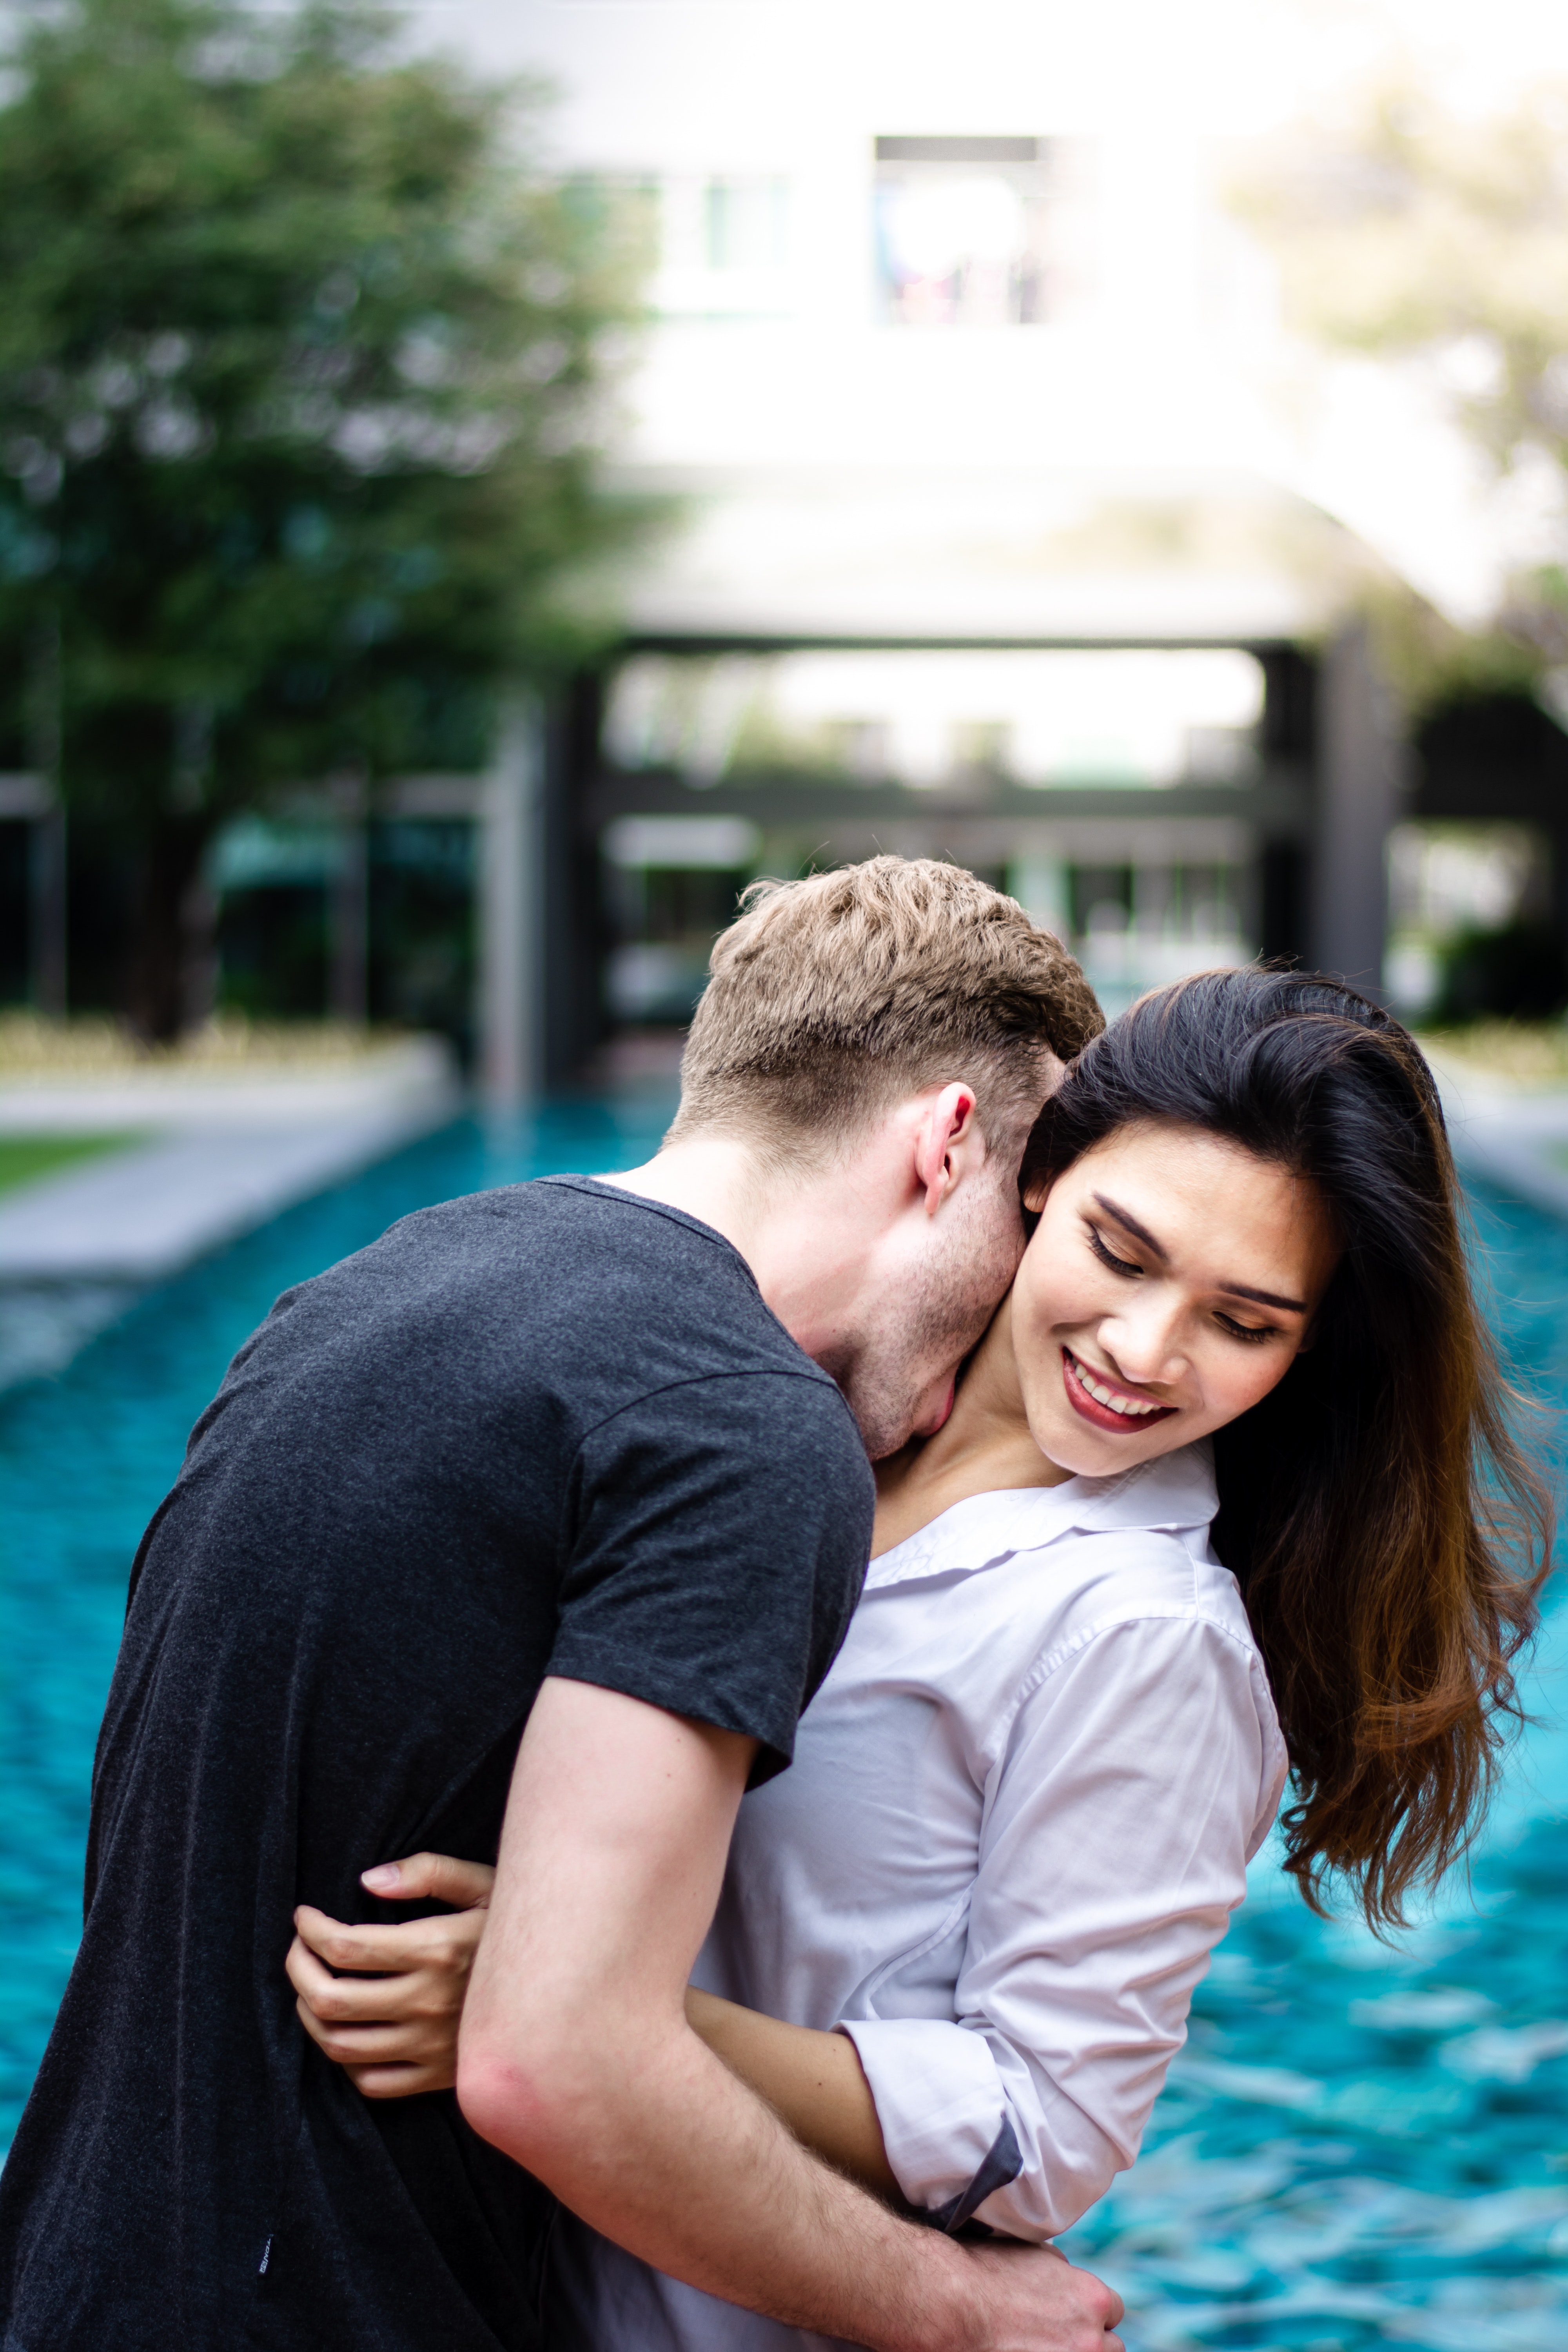
photograph, people, romance, love, interaction, hug, photography, fun, honeymoon, happy, leisure, event, vacation, smile, ceremony, engagement, photo shoot